Stanley Park

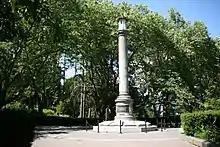
The Japanese Canadian War Memorial was erected through private donations in memory of Japanese Canadians who served in World War I.

The narrow-gauge Stanley Park Railway, a ridable miniature railway with different seasonal themes, is a Vancouver tradition, especially for families with young children. The original railway, started in 1947, featured a child-sized train. The current adult-sized railroad opened in 1964 in an area leveled by Typhoon Freda. The engine is a replica of Canadian Pacific 374, the first transcontinental passenger train to arrive in Vancouver in the 1880s.